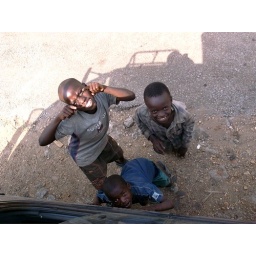
The boy in the blue shirt tries to hide from the camera but the camera man's car roof technique surprises him